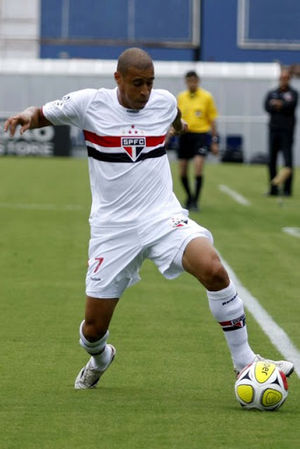
Jorge Wagner
Jorge Wagner er en brasiliansk fodboldspiller.